Glock

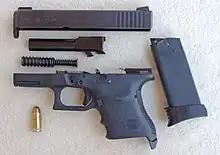
A subcompact Glock 30 field stripped to its main groups with a .45 ACP round

The slide features a spring-loaded claw extractor, and the stamped sheet metal ejector is pinned to the trigger mechanism housing. Pistols after 2002 have a reshaped extractor that serves as a loaded chamber indicator. When a cartridge is present in the chamber, a tactile metal edge protrudes slightly out immediately behind the ejection port on the right side of the slide. The striker firing mechanism has a spring-loaded firing pin that is cocked in two stages that the firing pin spring powers. The factory-standard firing pin spring is rated at , but by using a modified firing pin spring, it can be increased to or to . When the pistol is charged, the firing pin is in the half-cock position. As the trigger is pulled, the firing pin is then fully cocked. At the end of its travel, the trigger bar is tilted downward by the connector, releasing the firing pin to fire the cartridge. The connector resets the trigger bar so that the firing pin will be captured in half-cock at the end of the firing cycle. This is known as a preset trigger mechanism, referred to as the "Safe action" trigger by the manufacturer. The connector ensures the pistol can only fire semiautomatically.